Zhejiang University–University of Edinburgh Institute

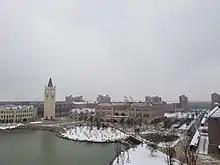
The International Campus, Zhejiang University is where the institute is located

Zhejiang University–University of Edinburgh Institute is an affiliated school of Zhejiang University, located in Haining, Zhejiang, China. The school does not have independent legal personality. It was established in 2015 under partnership with the University of Edinburgh.